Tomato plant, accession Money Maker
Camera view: vertical (180 deg); turntable rotation: 90 degrees
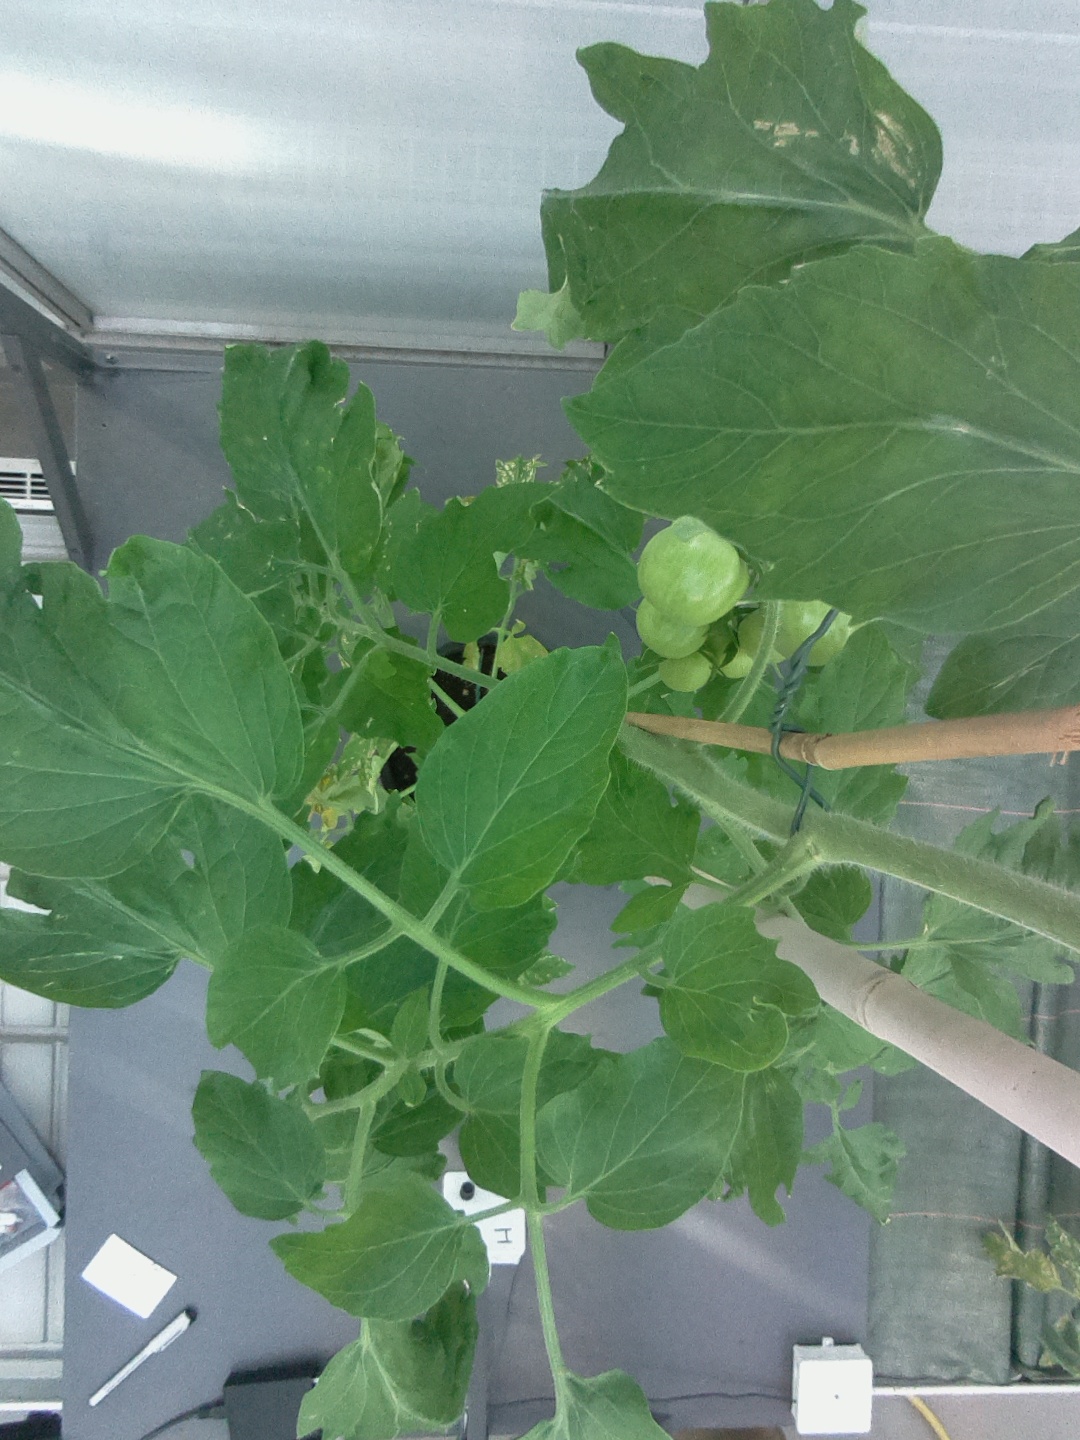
BBCH growth stage 73: 30%-40% of final fruit size